Carlos Enrique Prado Herrera

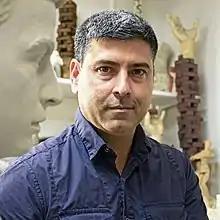

Carlos Enrique Prado (born 1978) is a contemporary Cuban artist recognized for his contributions to the fields of ceramic sculpture and public art. Currently residing in Miami, Florida, Prado is actively engaged in both the creation of his art and the sharing of his expertise as a professor at the University of Miami in Coral Gables. His artistic endeavors span various mediums, including sculpture, ceramics, drawing, digital art, performance, installations, and interventions, showcasing versatility and creativity throughout his career. One of his notable recent achievements is the completion of the Ronald Reagan Equestrian Monument, a major public sculpture commissioned by Miami-Dade County and situated at the Tropical Park in Miami, Florida. In 2023, Carlos was selected as a member of the International Academy of Ceramics (AIC/IAC) based in Geneva, Switzerland. His affiliation with the AIC/IAC not only signifies his international recognition but also underscores his active engagement with the global ceramics community.